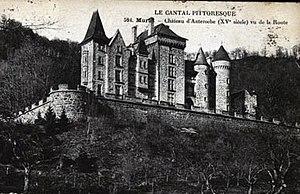
Le château d'Anterroches est un château médiéval situé dans la vallée de l'Alagnon, dans le Cantal, sur la commune de Murat, bien que géographiquement et historiquement rattaché au Valagnon. Il est connu de par l'un de ses illustres occupants, Joseph Charles Alexandre d'Anterroches, célèbre pour être l'auteur des citations « Messieurs les Anglais, tirez les premiers ! » et « Impossible n'est pas français ».
Cet article recense les monuments historiques du département du Cantal, en France.